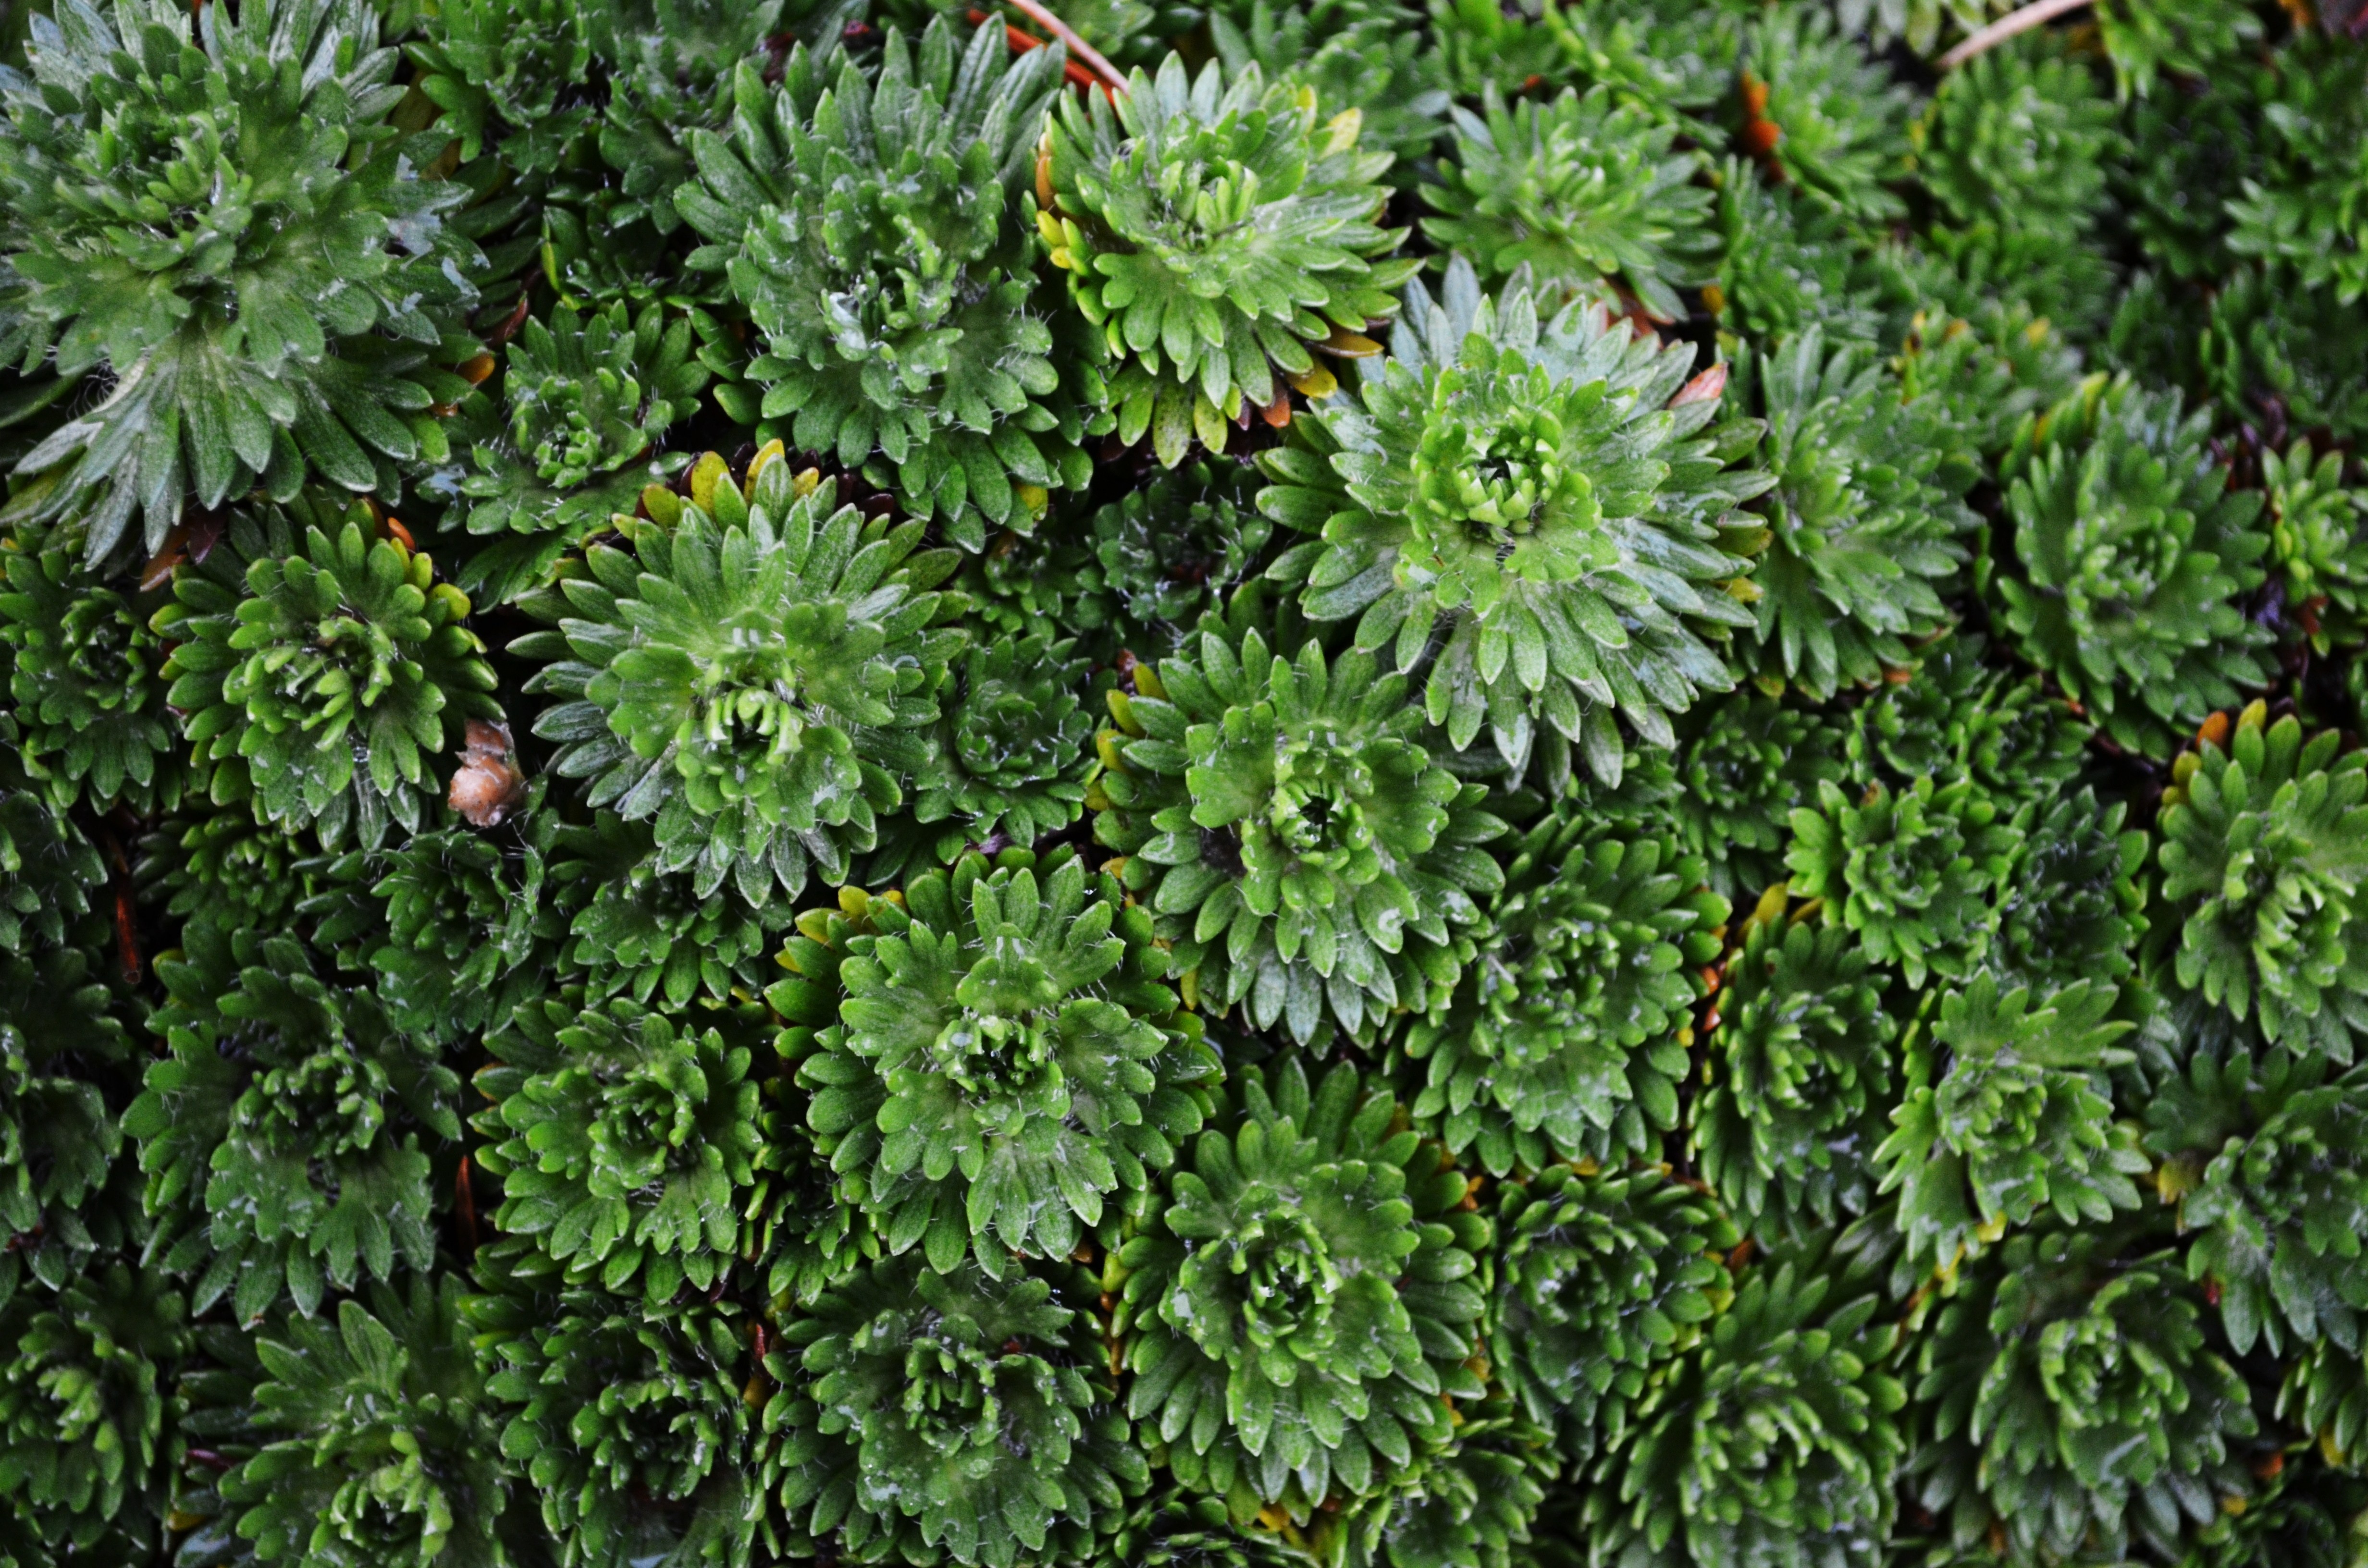
nature, plant, lawn, leaf, flower, foliage, green, herb, macro, botany, flora, background, seasons, shrub, ornamental, flowering plant, daisy family, subshrub, land plant, apiales